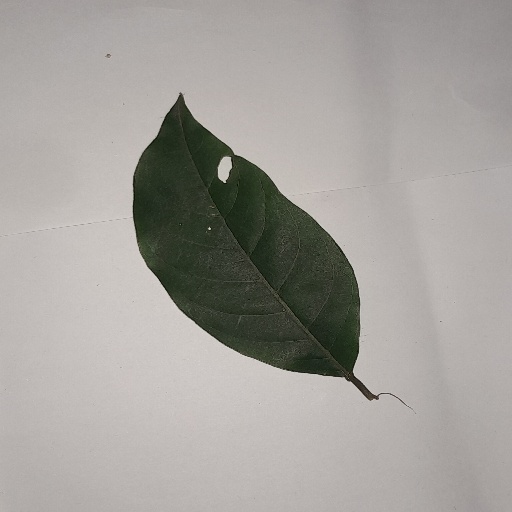
Species: HariTaki
Leaf condition: Shot Hole